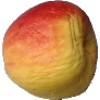
Label: Apple Red Yellow 1